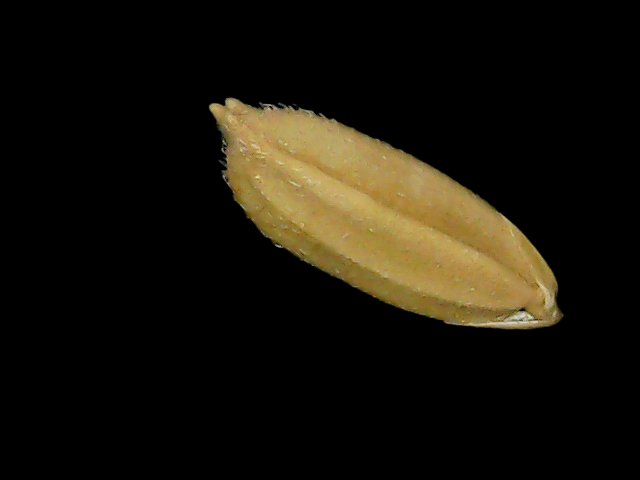
Rice variety: Bd52